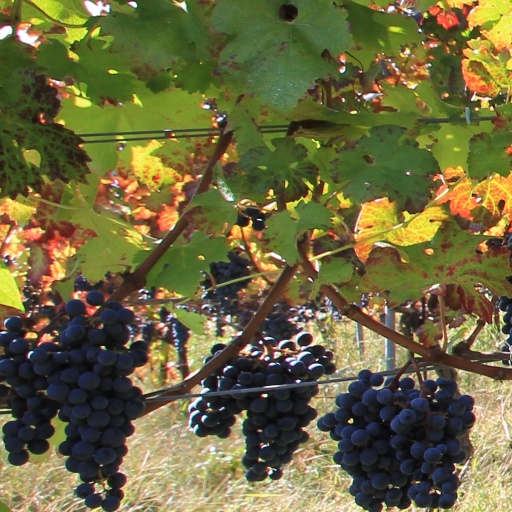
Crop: grape